Air raids on Japan

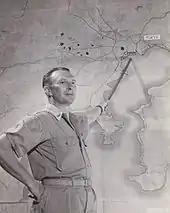
Brigadier General Haywood S. Hansell posing with a map of the Tokyo region in November 1944

The Twentieth Air Force's XXI Bomber Command began arriving in the Mariana Islands during October 1944. The Command was led by Brigadier General Haywood S. Hansell, who had also participated in Eighth Air Force operations against Germany. XXI Bomber Command B-29s flew six practice missions against targets in the Central Pacific during October and November in preparation for their first attack on Japan. On 1 November, an F-13 photo reconnaissance variant of the B-29 from the 3rd Photographic Reconnaissance Squadron overflew Tokyo; this was the first American aircraft to fly over the city since the Doolittle Raid. Further F-13 sorties were conducted during early November to gather intelligence on aircraft factories and port facilities in the Tokyo–Yokosuka area. The F-13s were generally able to evade the heavy anti-aircraft fire they attracted and the large numbers of Japanese fighters that were scrambled to intercept them as they flew at both high speed and high altitude.